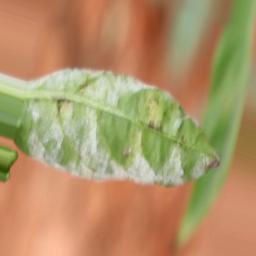
Label: powdery mildew